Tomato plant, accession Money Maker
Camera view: vertical (180 deg); turntable rotation: 180 degrees
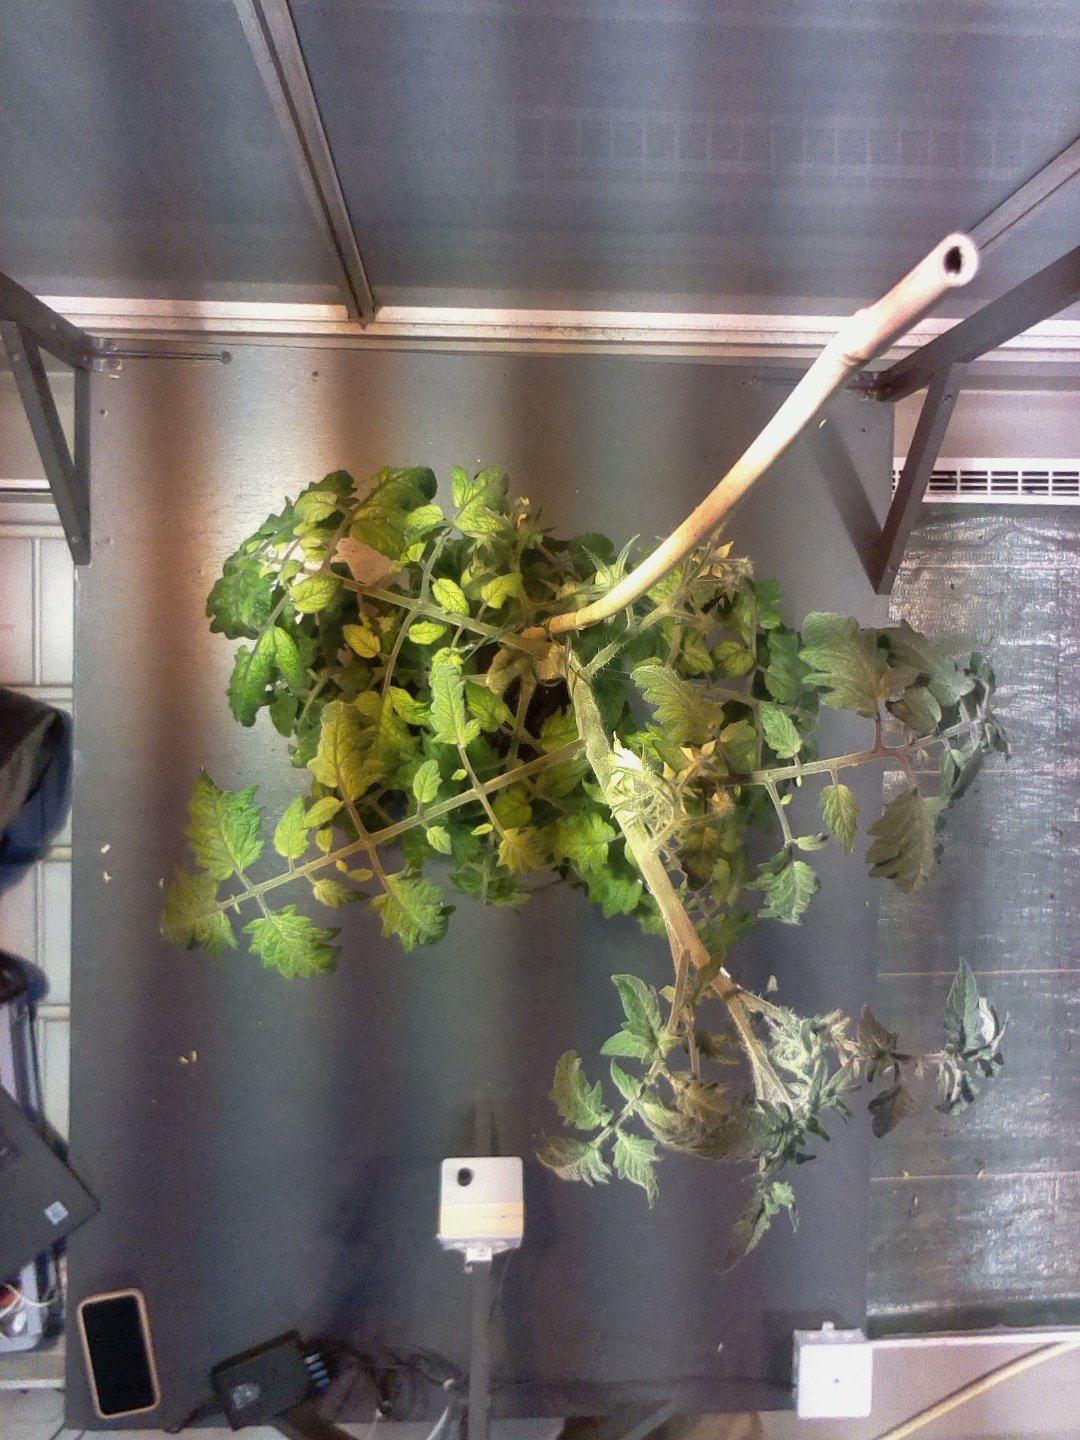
BBCH growth stage 73: 30%-40% of final fruit size